Olearia

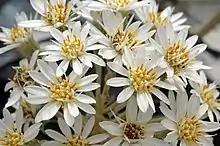
"Olearia archeri"

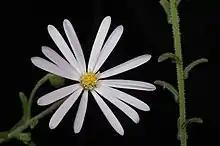
"Olearia cordata"

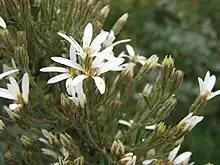
"Olearia erubescens"

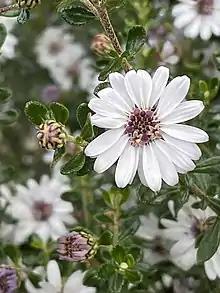
"Olearia minor"

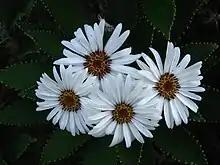
"Olearia oporina"

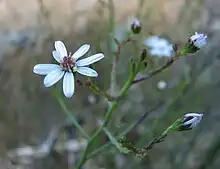
"Olearia suffruticosa"

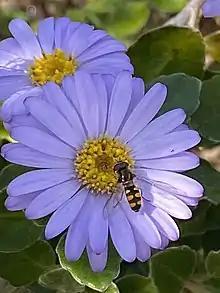
"Olearia tomentosa"

The following is a list of "Olearia" species accepted by the Australian Plant Census or the New Zealand Plant Conservation Network or listed in the Census of Vascular Plants of Papua New Guinea as at May 2021: